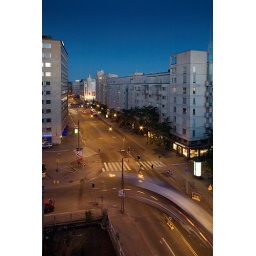
Long exposure from a window in the hotel, luckily a bus passed by.